Pachperwa railway station

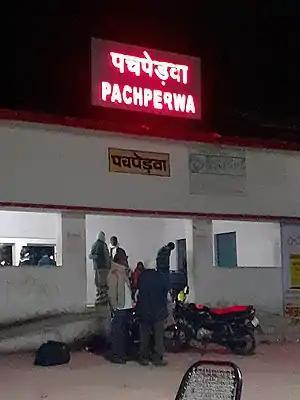
Out of station

Pachperwa railway station is located in Pachperwa town of Balrampur district, Uttar Pradesh, India. It serves Pachperwa town. Its code is PPW. It has two platforms. Passenger, DEMU, and Express trains halt here.